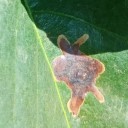
Label: Miner